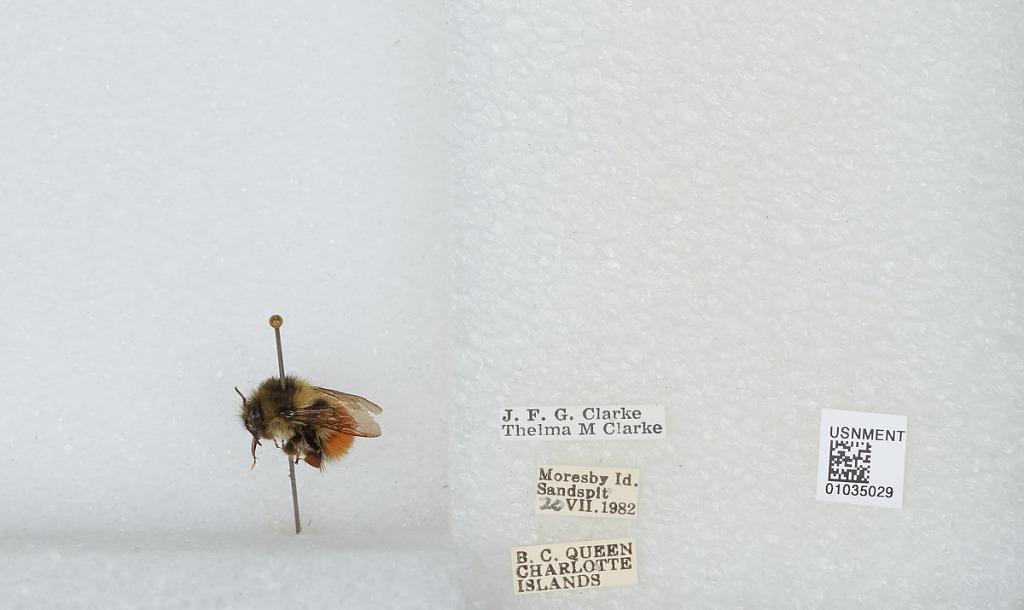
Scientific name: Bombus (Pyrobombus) melanopygus Nylander
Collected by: J. Clarke & T. Clarke
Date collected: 1982-7-20
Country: Canada
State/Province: British Columbia
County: Queen Charlotte Islands
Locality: Sandspit, Moresby Island, Queen Charlotte Islands
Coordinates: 48.6994, -123.299